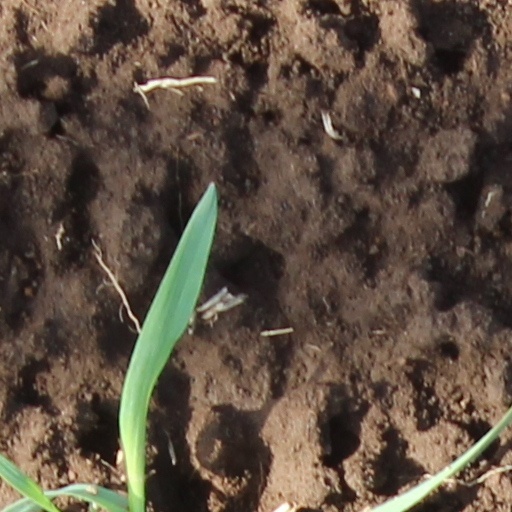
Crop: wheat